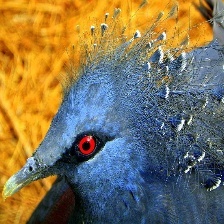
Species: VICTORIA CROWNED PIGEON
Scientific name: GOURA VICTORIA